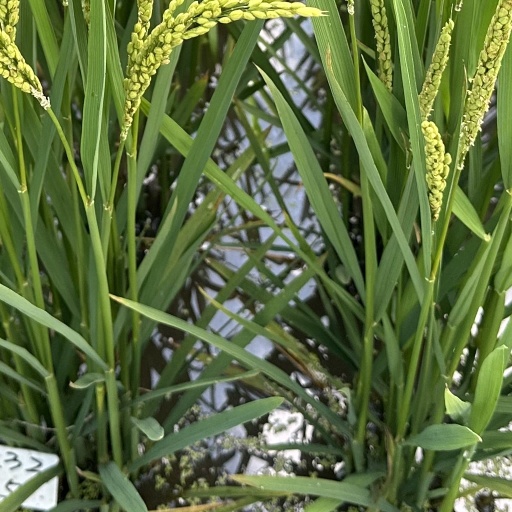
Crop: rice